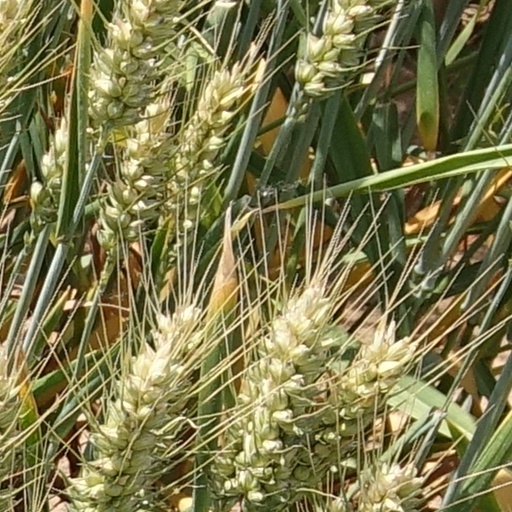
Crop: wheat